Rudolf Kohlrausch

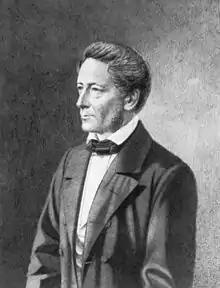
Rudolf Kohlrausch (1809-1858)

Rudolf Hermann Arndt Kohlrausch (November 6, 1809 in Göttingen – March 8, 1858 in Erlangen) was a German physicist.